Something About Us (No Angels song)

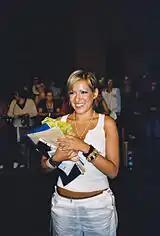
"Something About Us" was written by band member Vanessa Petruo ("pictured").

"Something About Us" was premiered on "The Dome 21" in Stuttgart on 1 March, and made its television debut on 7 March 2002 at the 11th ECHO Awards in Berlin. Officially released on 6 May 2002, the CD maxi single spawned extended and club mixes as well as an alternative Latin Radio Edit, all produced by Das Leihaus and the latter of also appeared on the "Special Winter Edition" of the album, and the Langnese jingle "Like Ice in the Sunshine".